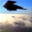
Label: airplane